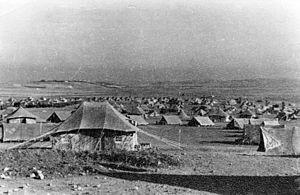
Homs [ɔms] est une ville de Syrie, située sur l'Oronte à la sortie d'un lac artificiel, au centre d'une plaine vaste et fertile qui s'étend, à environ 500 mètres d'altitude, au débouché septentrional de la vallée de la Bekaa. Ce site constitue un carrefour des axes qui relient — du sud au nord — Damas à Alep et — d'est en ouest, via une trouée naturelle dans la double barrière montagneuse qui longe le littoral levantin — l'oasis de Palmyre à la mer Méditerranée. Capitale d'un gouvernorat frontalier avec l'Irak, la Jordanie et le Liban et le plus étendu du pays, Homs était en 2017 la troisième ville la plus peuplée de Syrie, avec 775 404 habitants, appelés en français les Homsiotes.